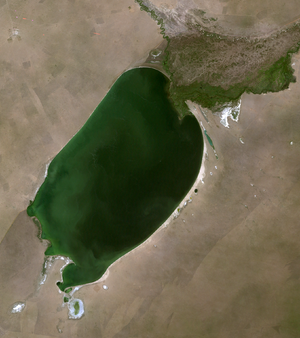
Le lac Buir est un lac à cheval entre la Mongolie et la Mongolie-Intérieure, dans lequel se jette la rivière Khalkha et d'où sort, en partie, la rivière Orshuun.
Cet article recense les zones humides de Mongolie concernées par la convention de Ramsar.